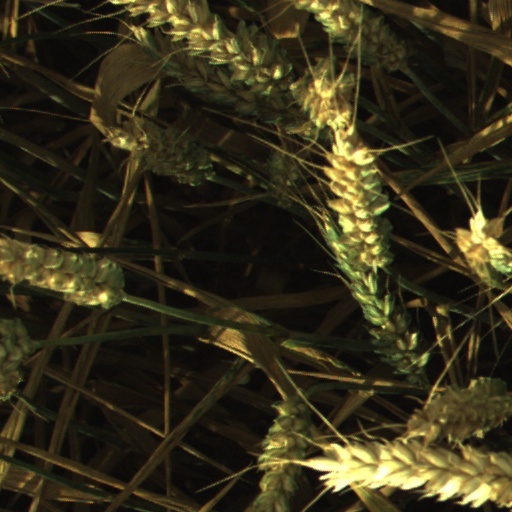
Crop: wheat